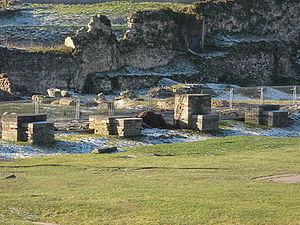
Le Forum antique de Bavay est un musée archéologique situé à Bavay dans le département du Nord, en France.